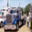
Label: truck